Anime club

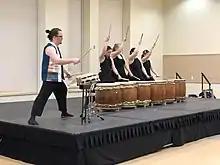
Kazenodaichi Taiko, a Taiko ensemble based at Bowling Green, Ohio performing at a convention organized by a university Anime Club

Anime club meetings can occur on a weekly or monthly basis. In addition to viewing anime, clubs engage in other activities such as viewing anime music videos, reading manga, karaoke and cosplaying. Many clubs host online forums to further foster community interaction, and feature a library to lend books and manga to members. Participants of an anime club often are also involved in volunteering and organization of local anime conventions.